Page Corps

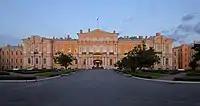
From 1810 until 1917, the Page Corps was located in the Vorontsov Palace, which was designed by Francesco Rastrelli around 1749.

The Page Corps was a military academy in Imperial Russia, which prepared sons of the nobility and of senior officers for military service. Similarly, the Imperial School of Jurisprudence prepared boys for civil service. The present-day equivalent of the Page Corps and other Imperial military academies may be said to be the Suvorov Military Schools, though none of these was established before 1943.